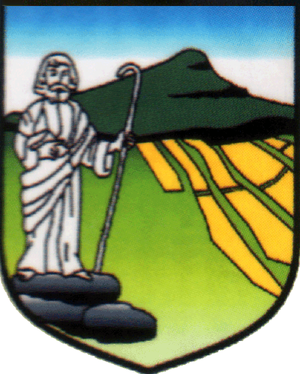
Pielgrzymka est une gmina rurale du powiat de Złotoryja, Basse-Silésie, dans le sud-ouest de la Pologne. Son siège est le village de Pielgrzymka, qui se situe environ 8 km à l'ouest de Złotoryja, et 86 km à l'ouest de la capitale régionale Wrocław.